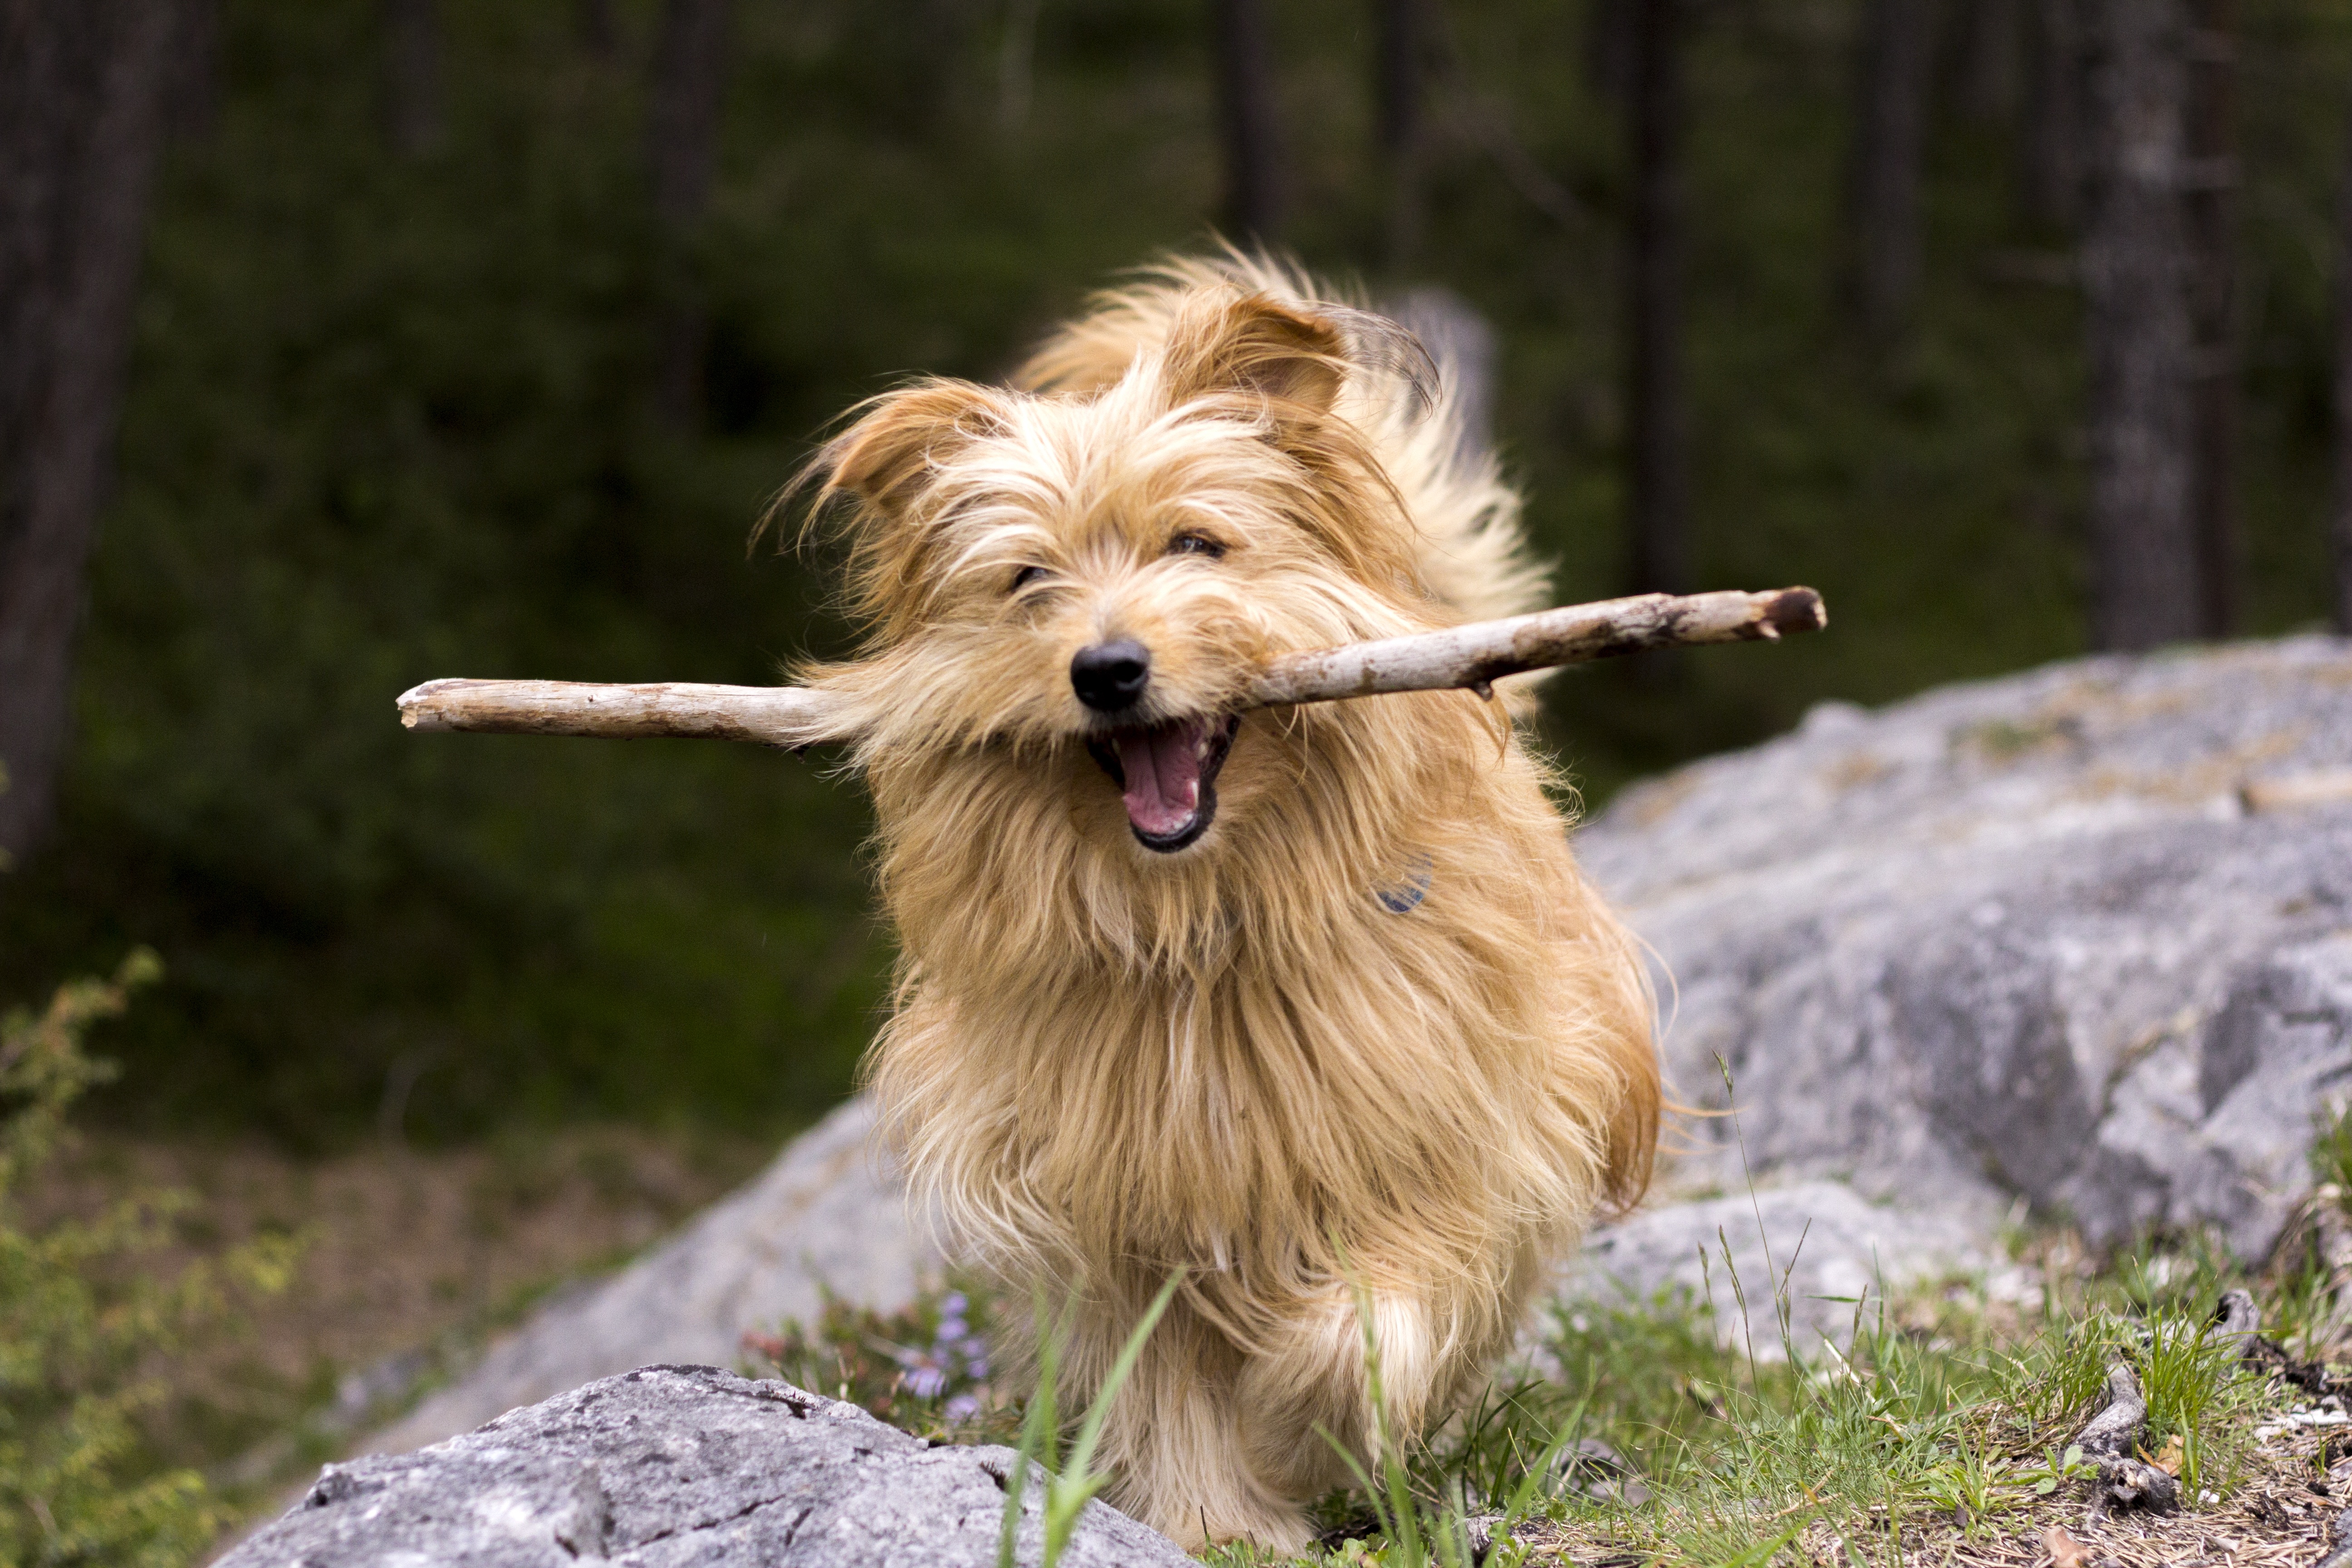
forest, hiking, floor, dog, walk, hike, mammal, hybrid, vertebrate, dog breed, terrier, fetch, retrieve, dog like mammal, australian terrier, dog crossbreeds, norfolk terrier, stock pick